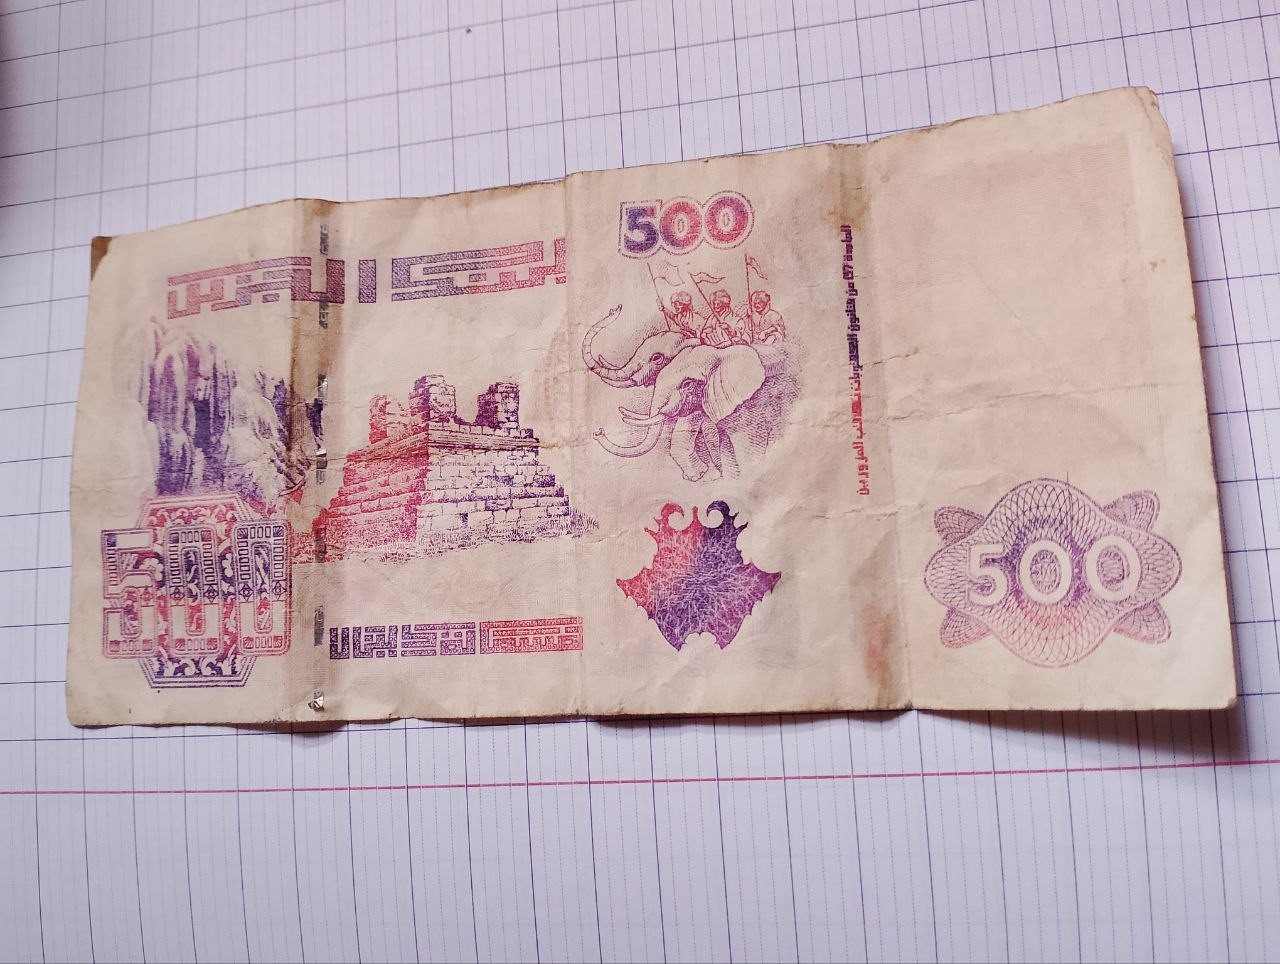
Denomination: 500DZD